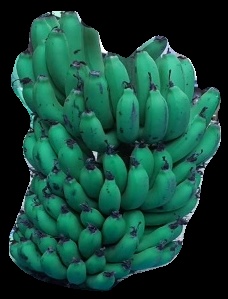
Variety: pachbale
Grade: grade2